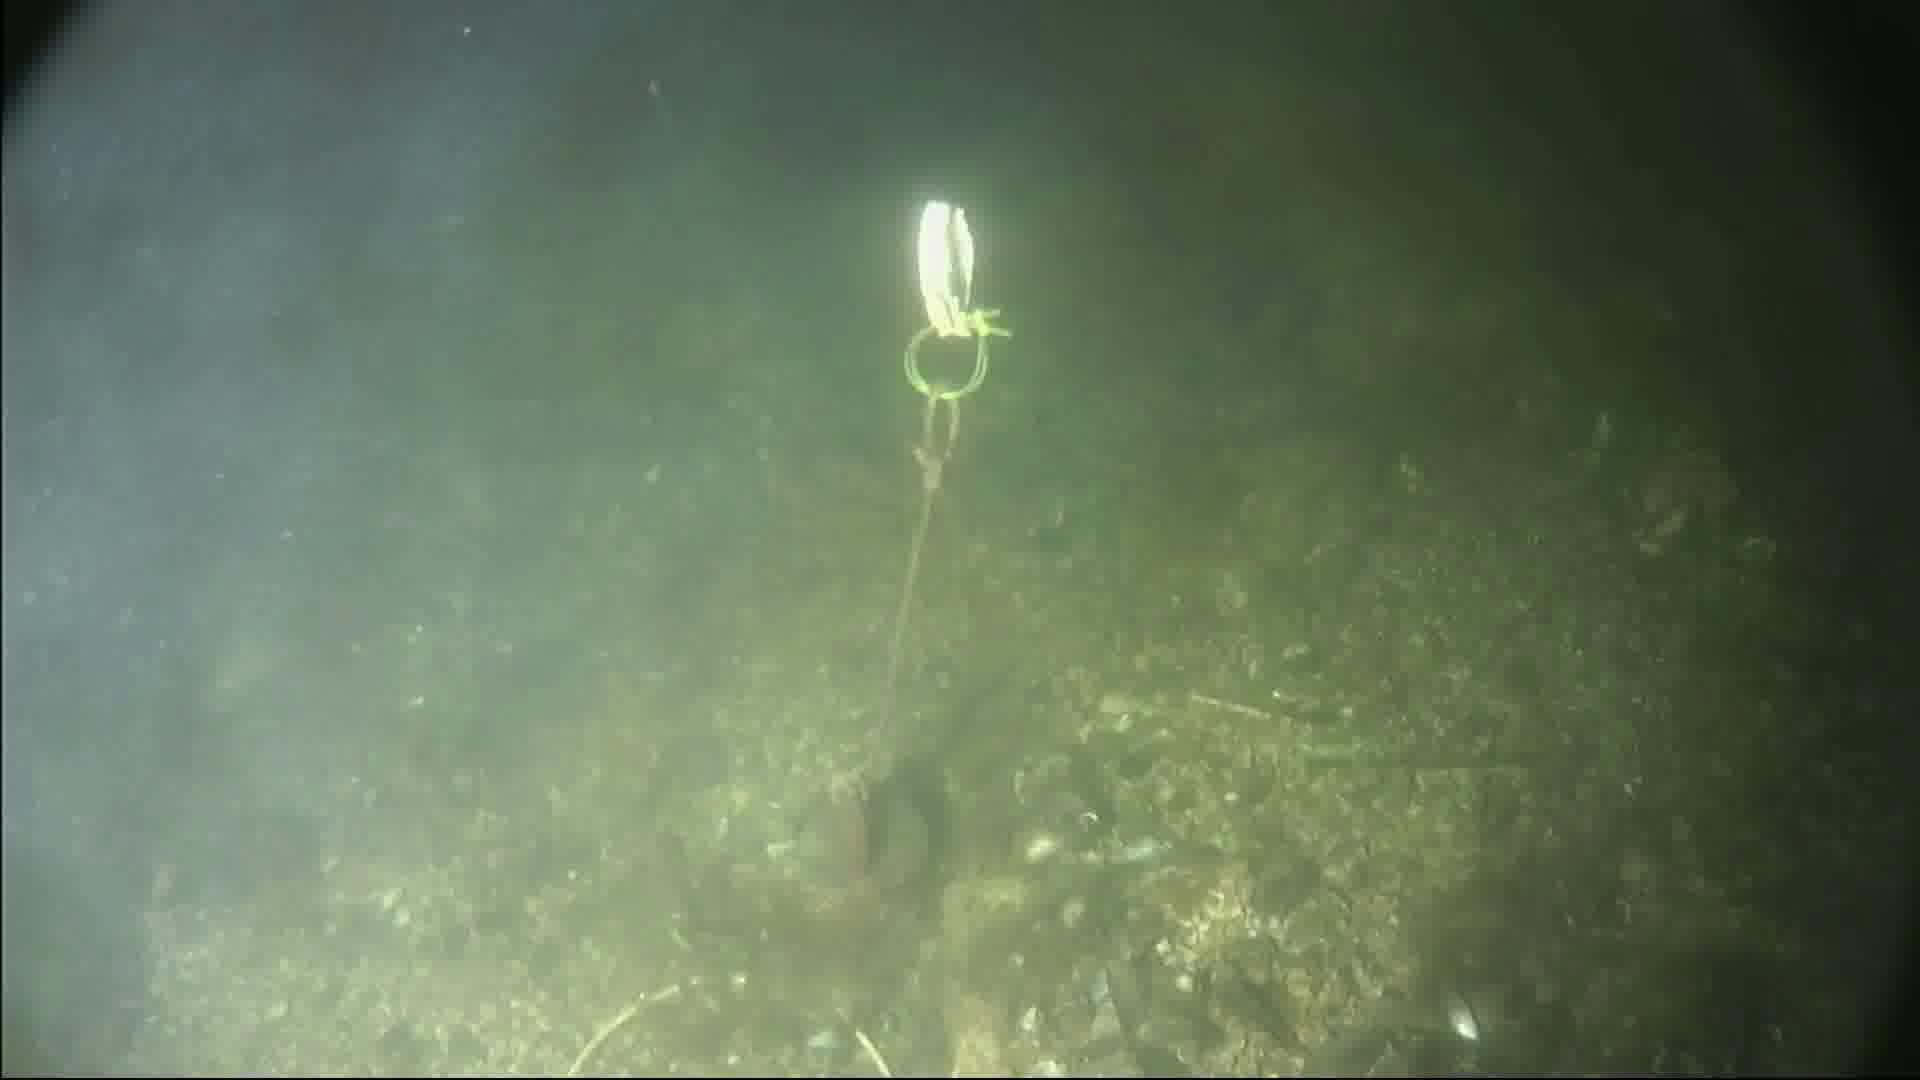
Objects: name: crab